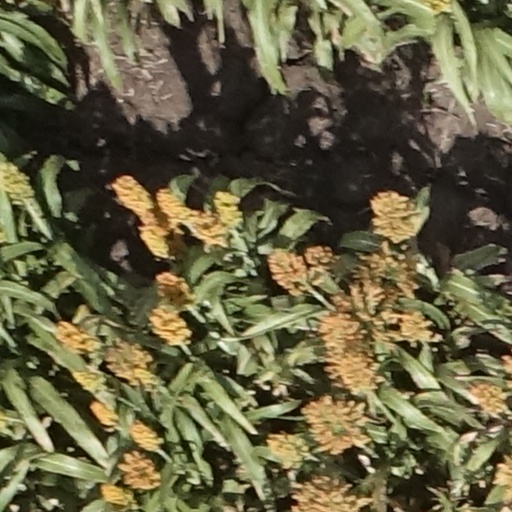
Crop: sorghum